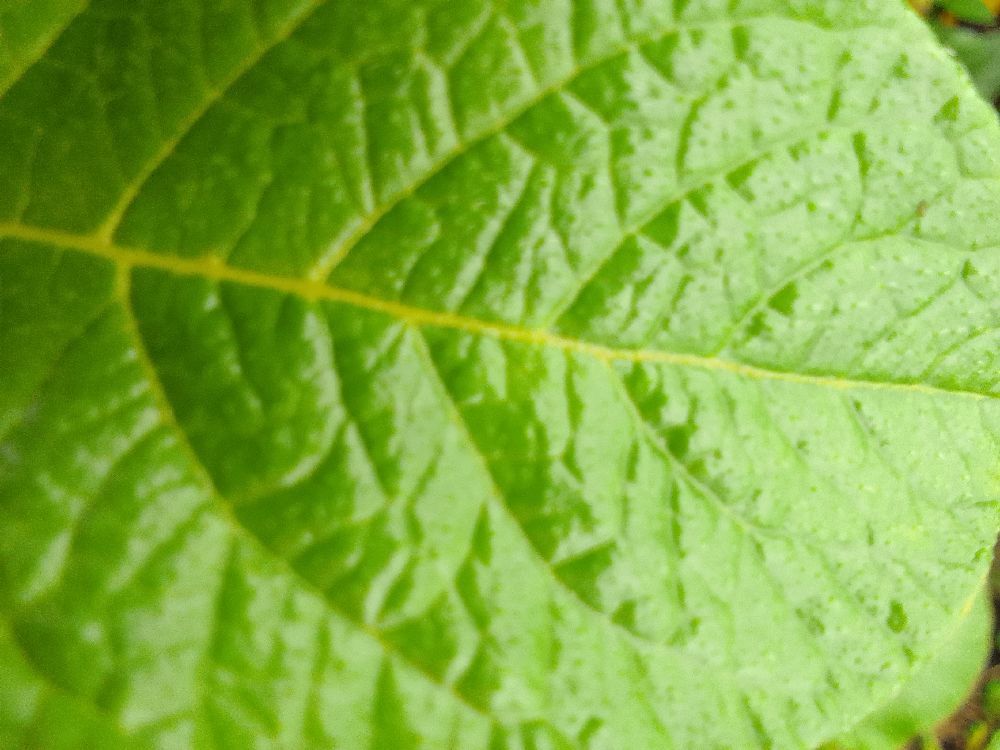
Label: Healthy